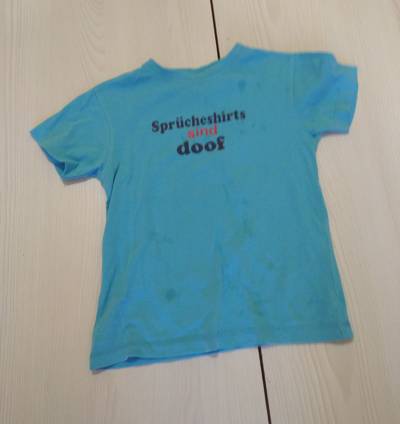
Waste category: clothes